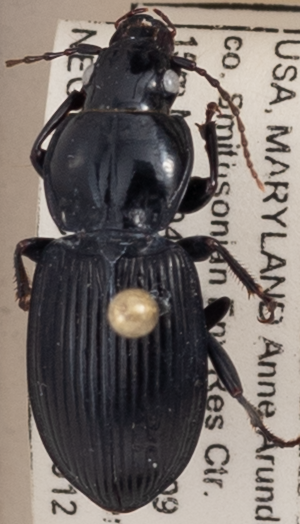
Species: Pterostichus stygicus
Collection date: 2023-09-12
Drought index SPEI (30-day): -0.39
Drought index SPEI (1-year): -0.39
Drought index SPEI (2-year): -0.1